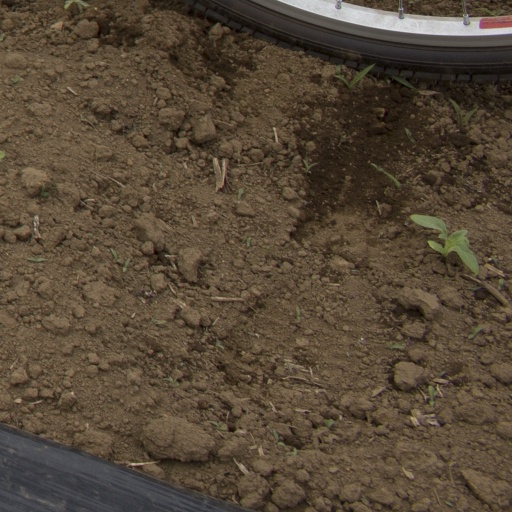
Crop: Jerusalem artichoke